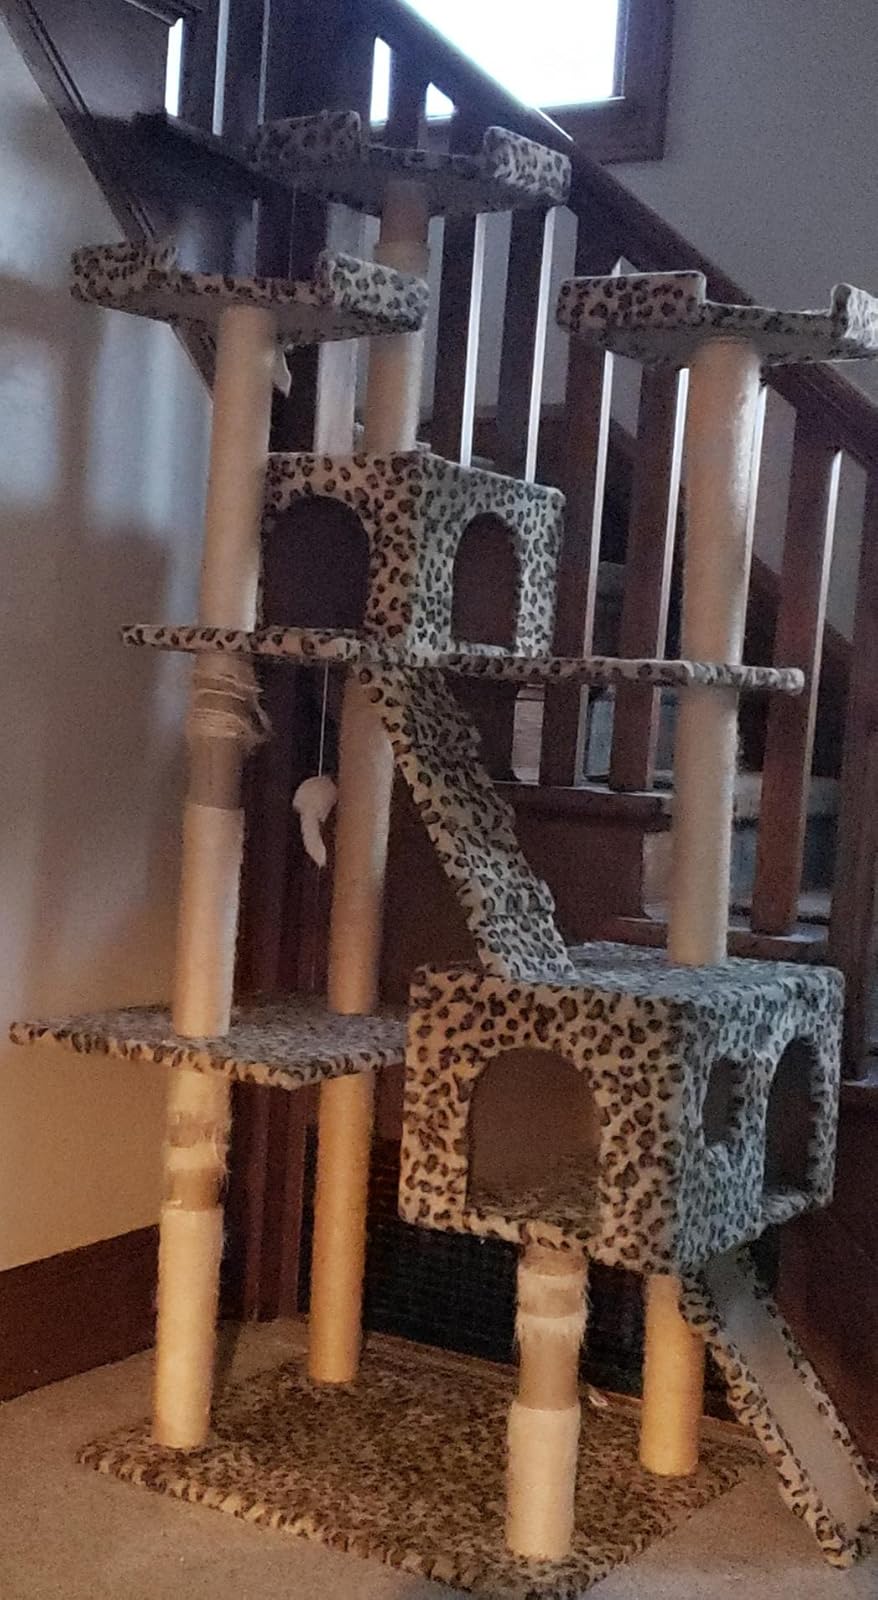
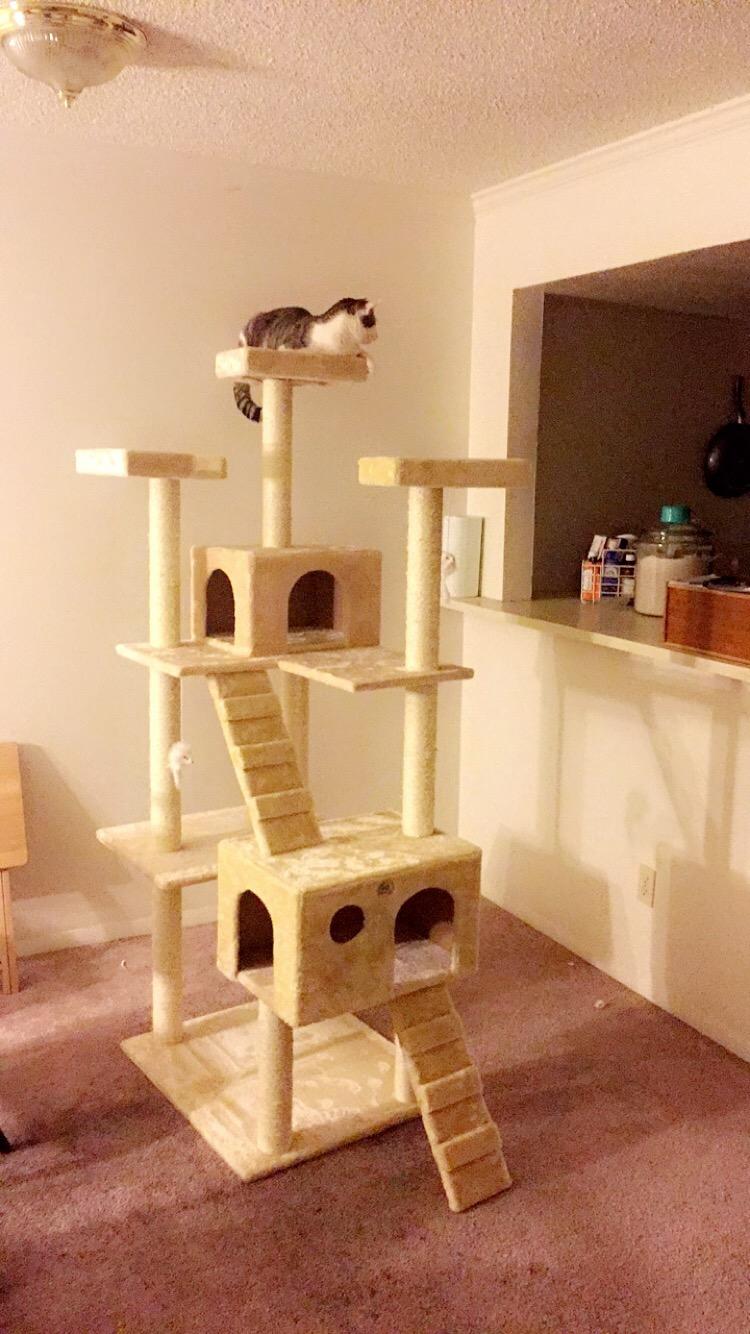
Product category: items_cat tree
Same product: no